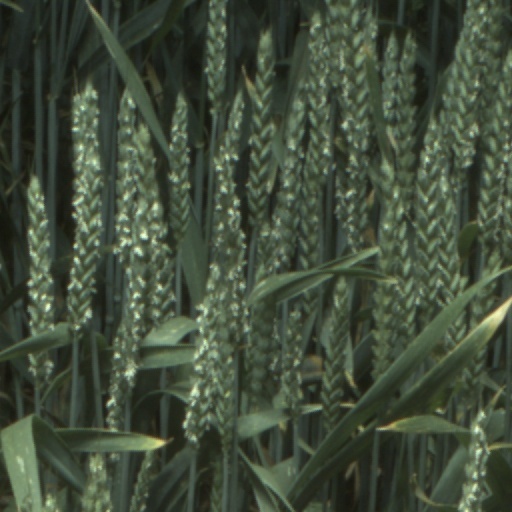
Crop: wheat